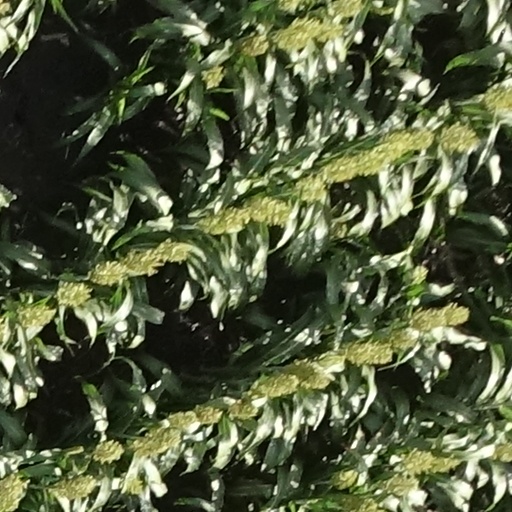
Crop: sorghum